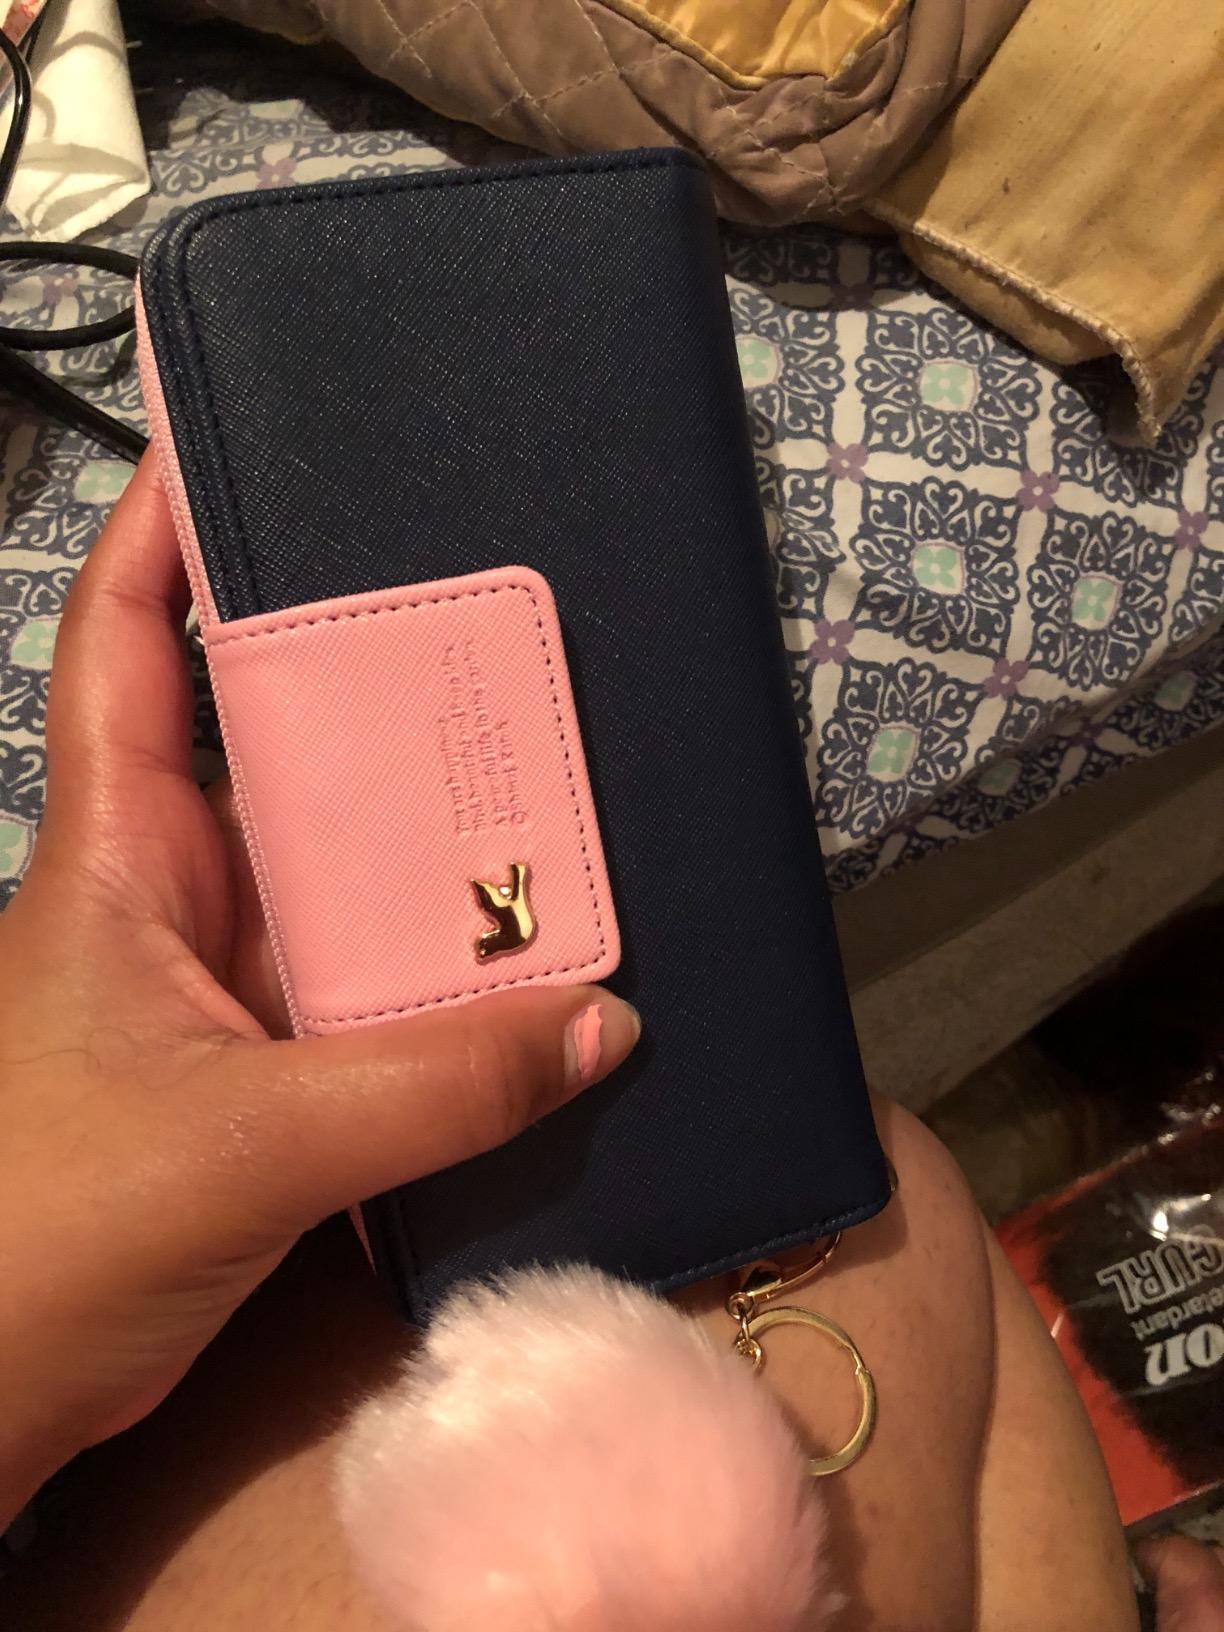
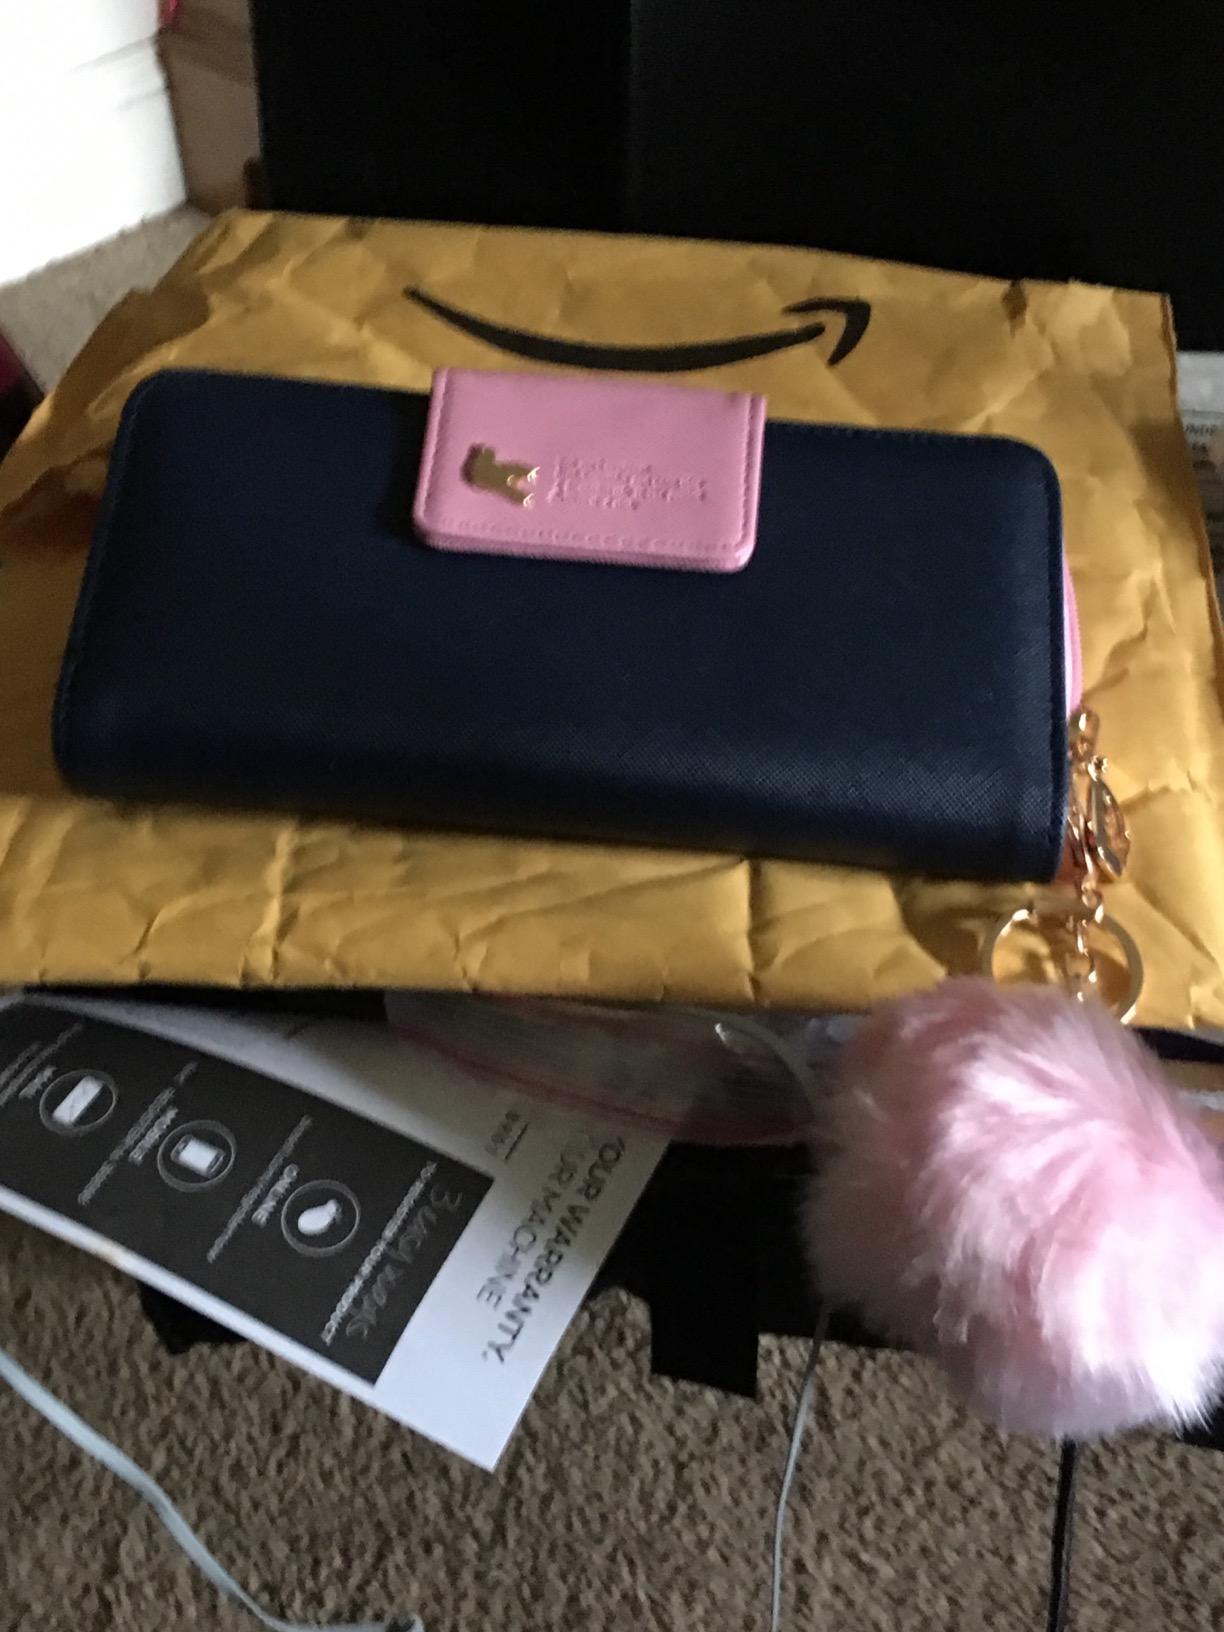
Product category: accessories_handbag
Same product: yes